Winfield Scott Hancock

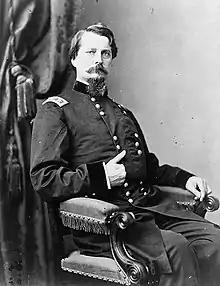
General Winfield Scott Hancock

Hancock returned east to assume quartermaster duties for the rapidly growing Union Army, but was quickly promoted to brigadier general on September 23, 1861, and given an infantry brigade to command in the division of Brig. Gen. William F. "Baldy" Smith, Army of the Potomac. He earned his "Superb" nickname in the Peninsula Campaign, in 1862, by leading a critical counterattack in the Battle of Williamsburg; army commander Maj. Gen. George B. McClellan telegraphed to Washington that "Hancock was superb today" and the appellation stuck. McClellan did not follow through on Hancock's initiative, however, and Confederate forces were allowed to withdraw unmolested.